History of Ukraine

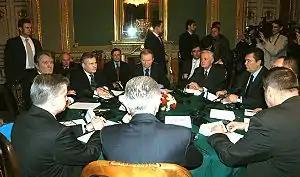
Round table talks with Ukrainian and foreign representatives during the Orange Revolution

Carpathian Ukraine, during the Hungarian occupation, faced significant repression, particularly against its Jewish and Ukrainian populations. Thousands of Jews from the region were deported to Nazi concentration camps, and many Ukrainian nationalists were imprisoned or killed. In 1944, the Soviet Red Army "liberated" Carpathian Ukraine from Hungarian and German forces.